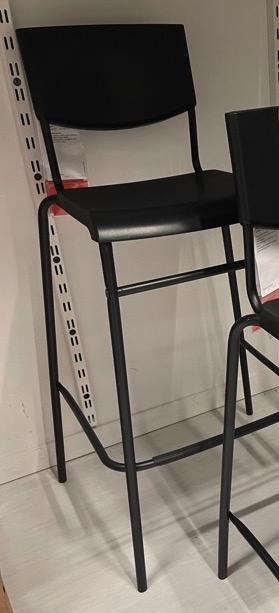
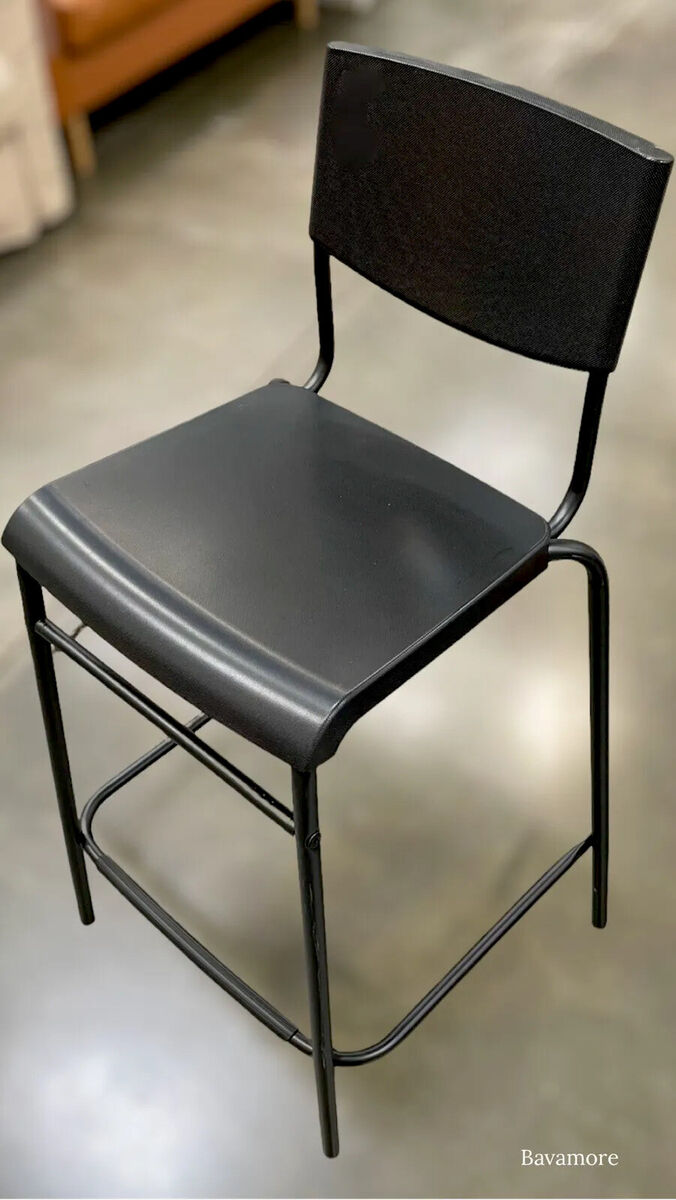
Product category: stool
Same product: yes